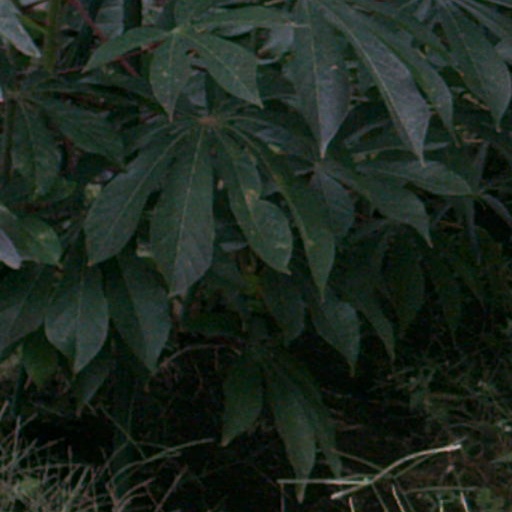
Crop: cassava